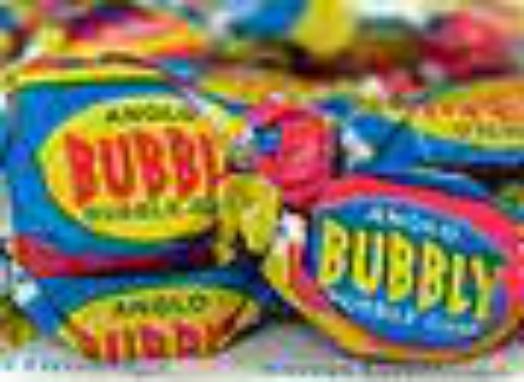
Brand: Anglo Bubbly
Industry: Food